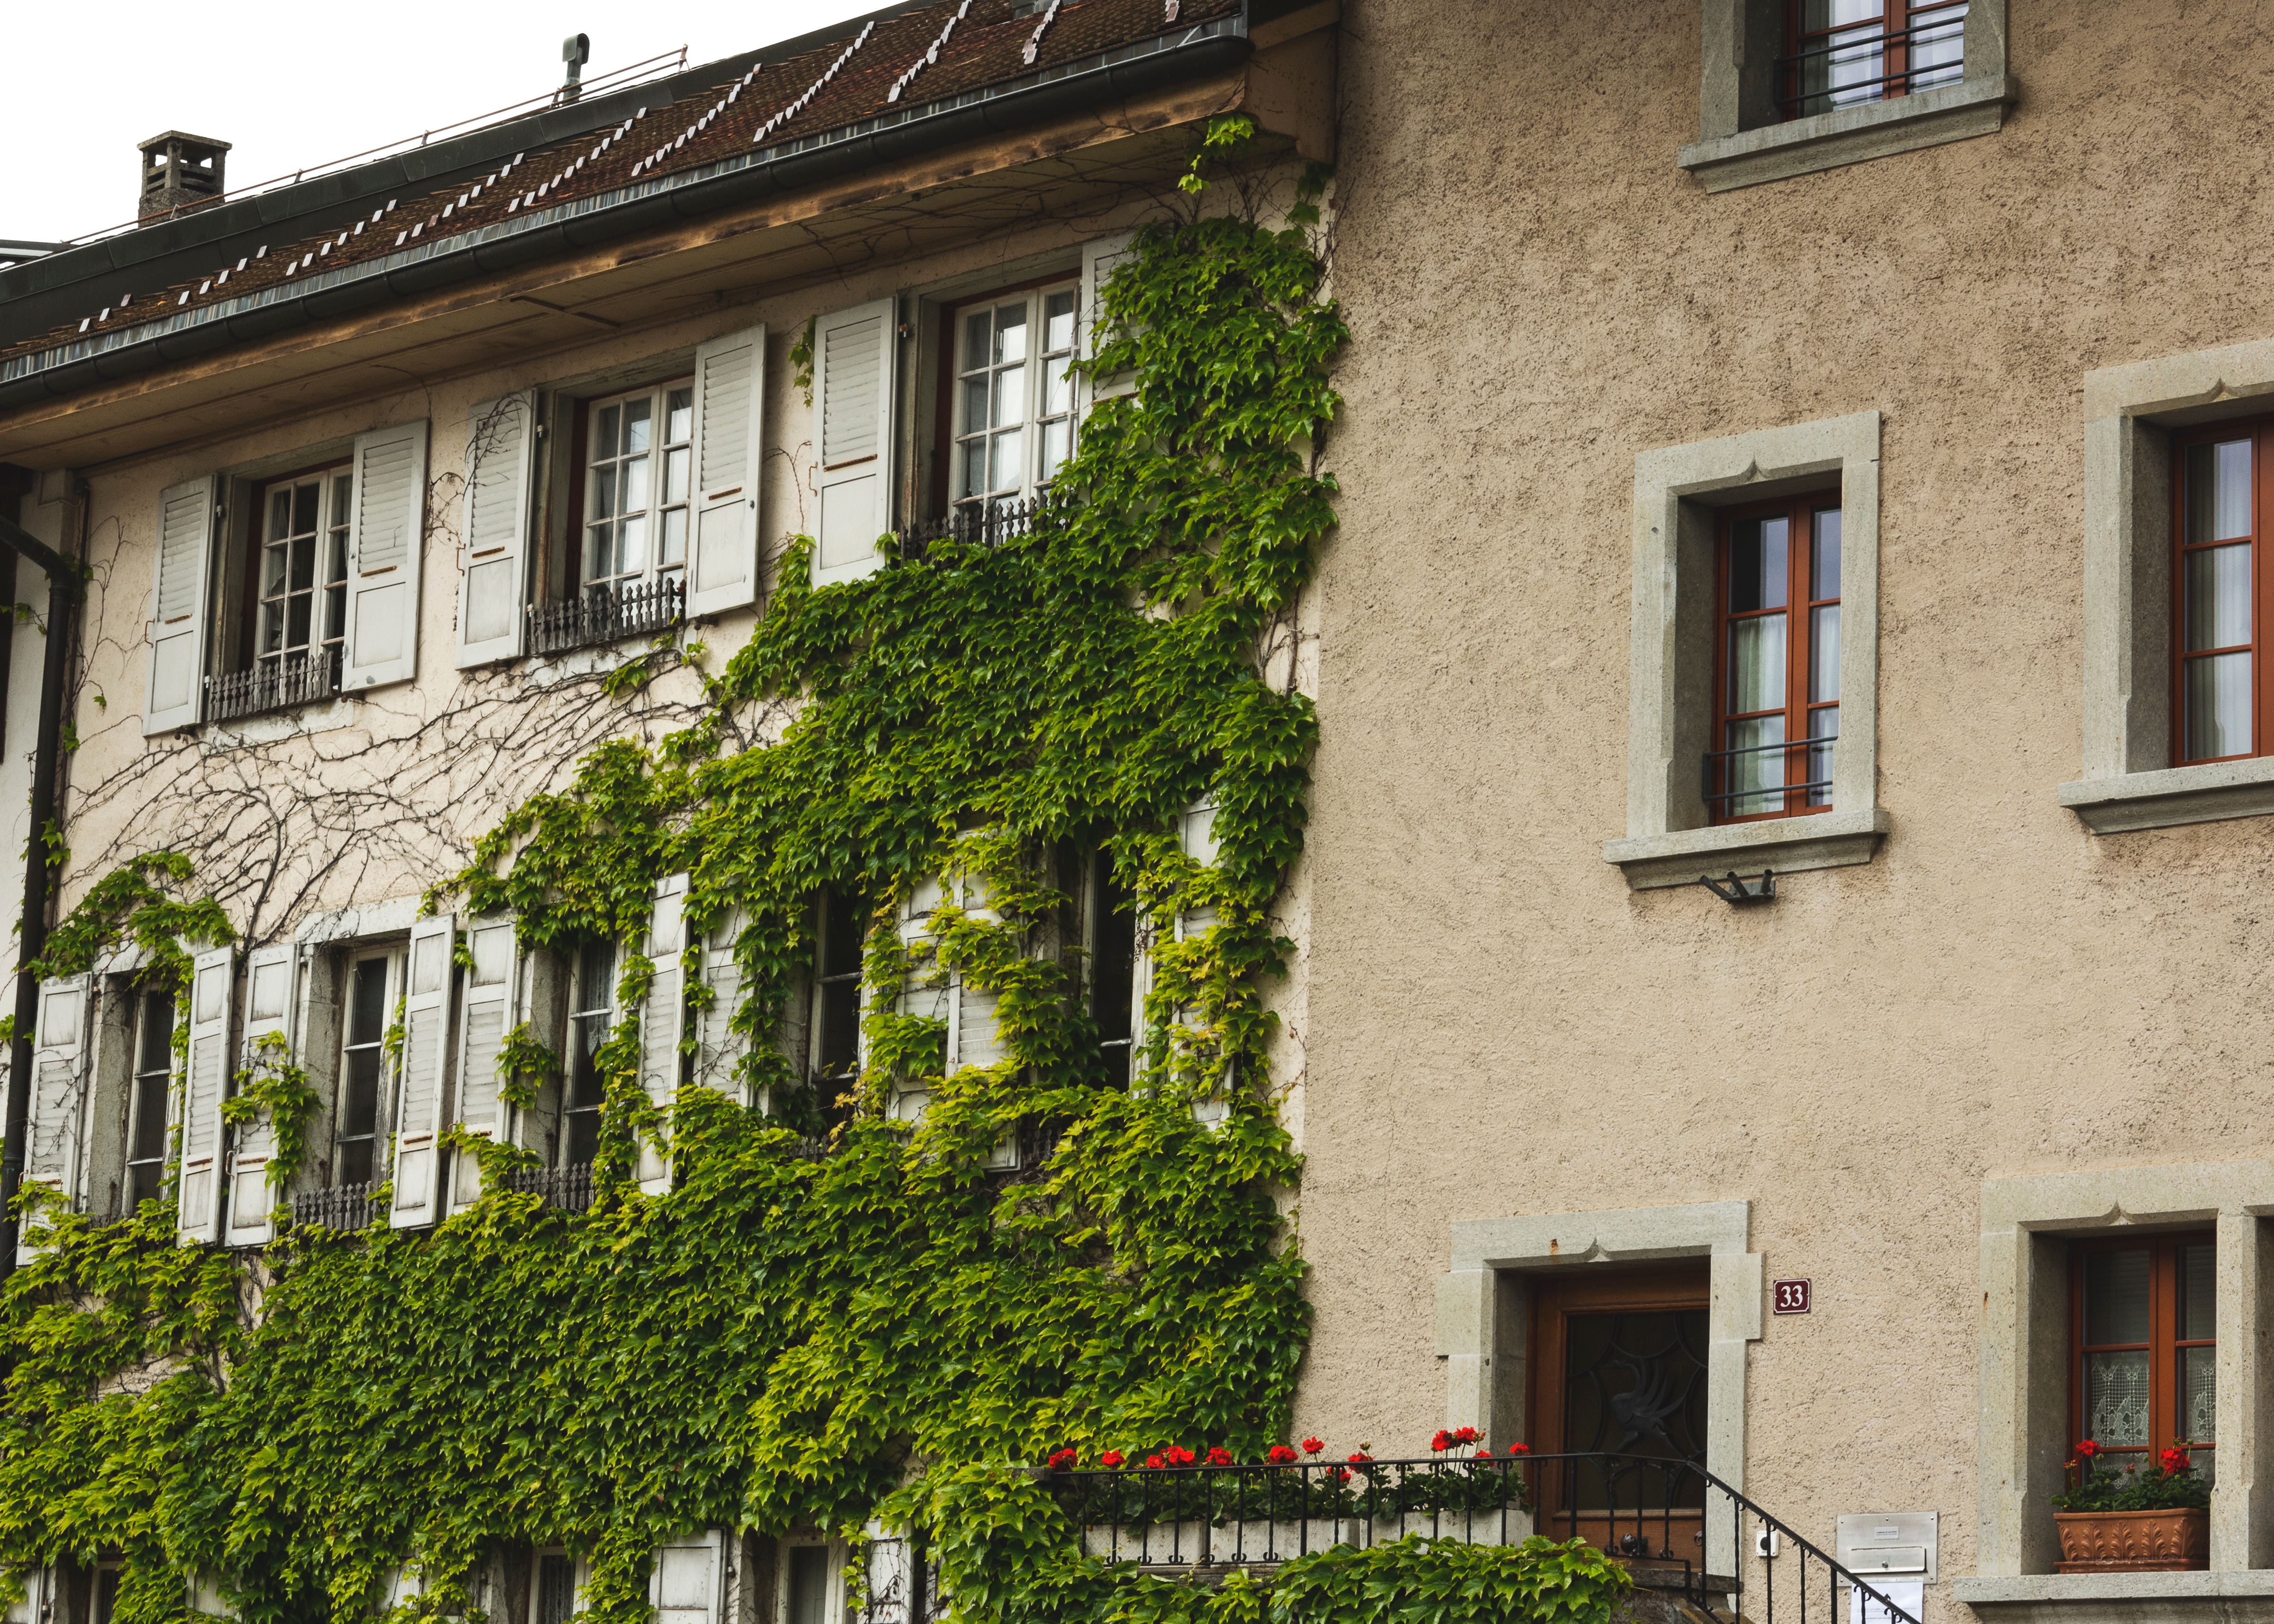
architecture, villa, house, window, town, building, home, wall, village, cottage, facade, property, apartment, courtyard, estate, neighbourhood, residential area